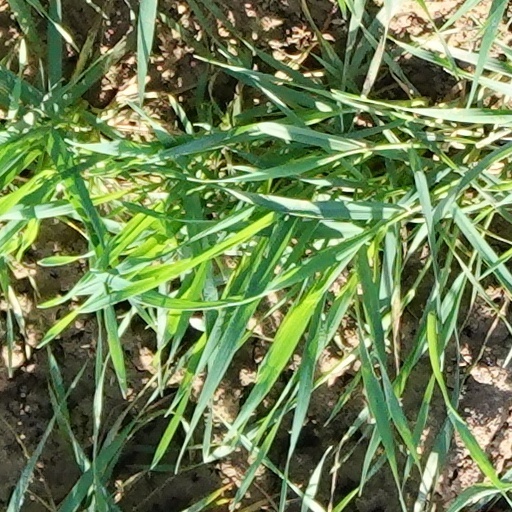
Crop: wheat